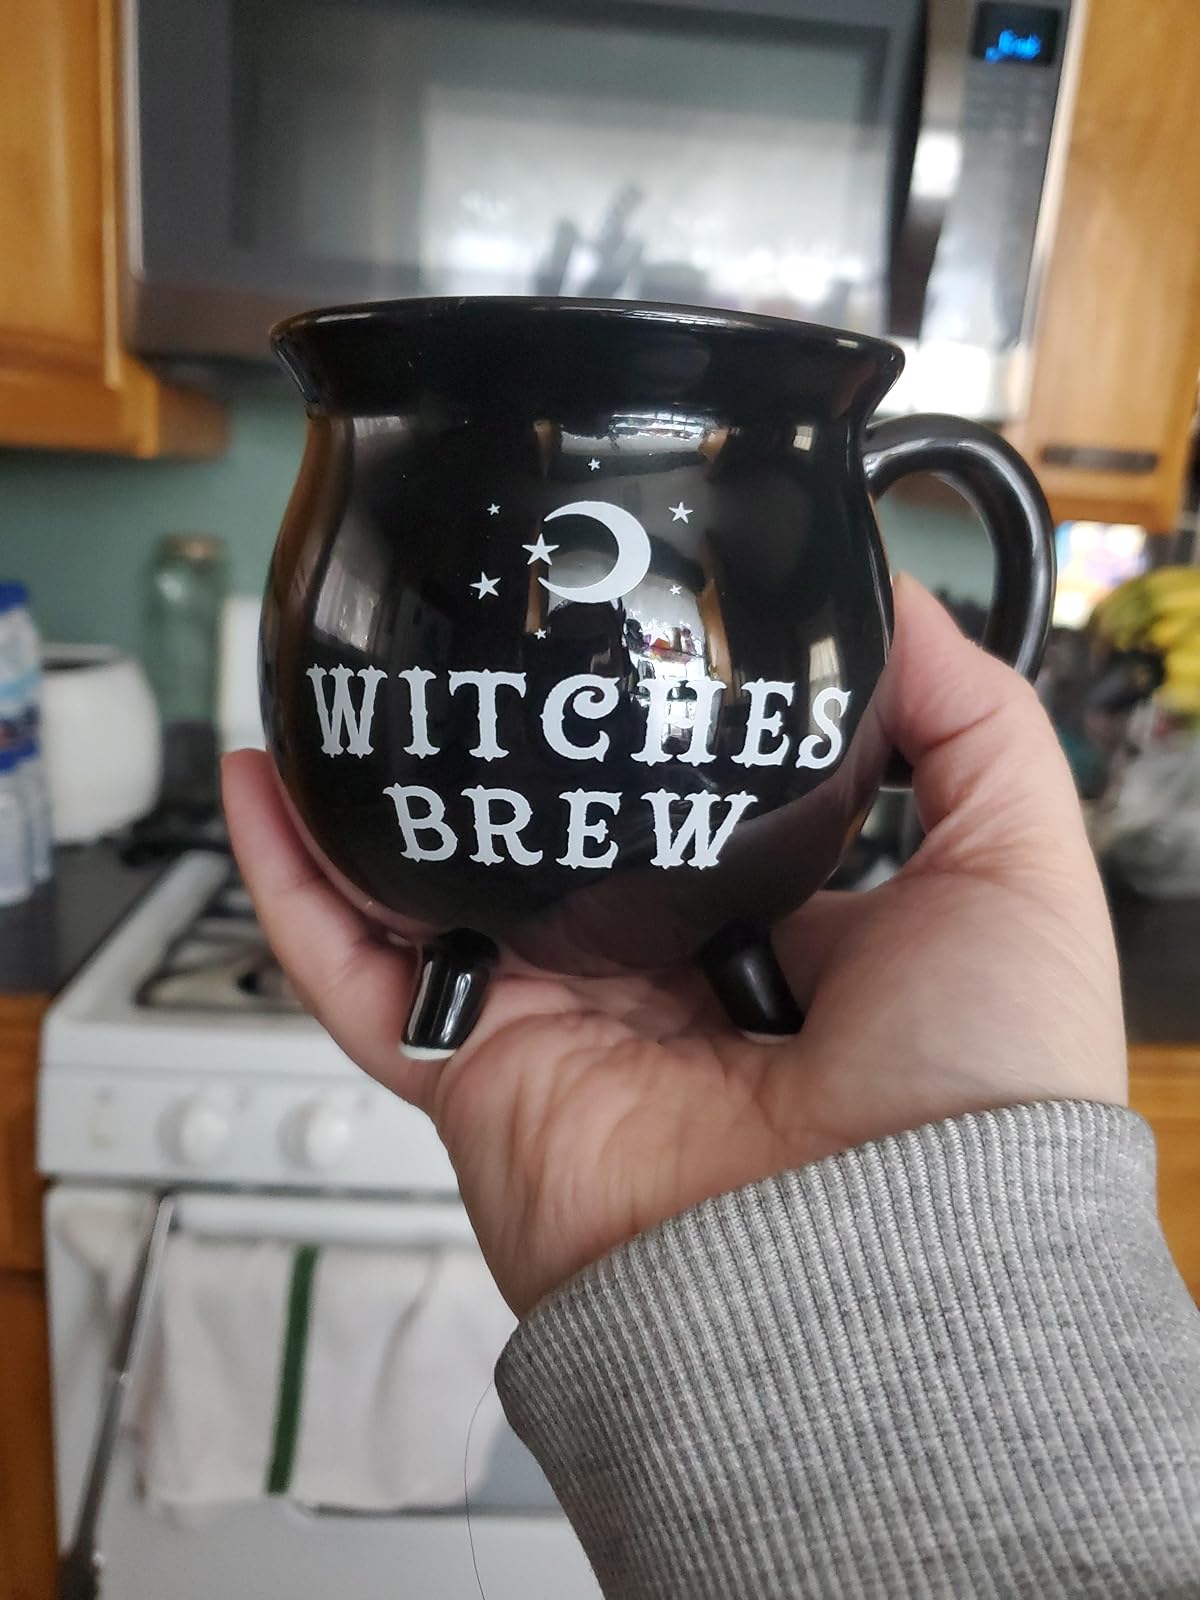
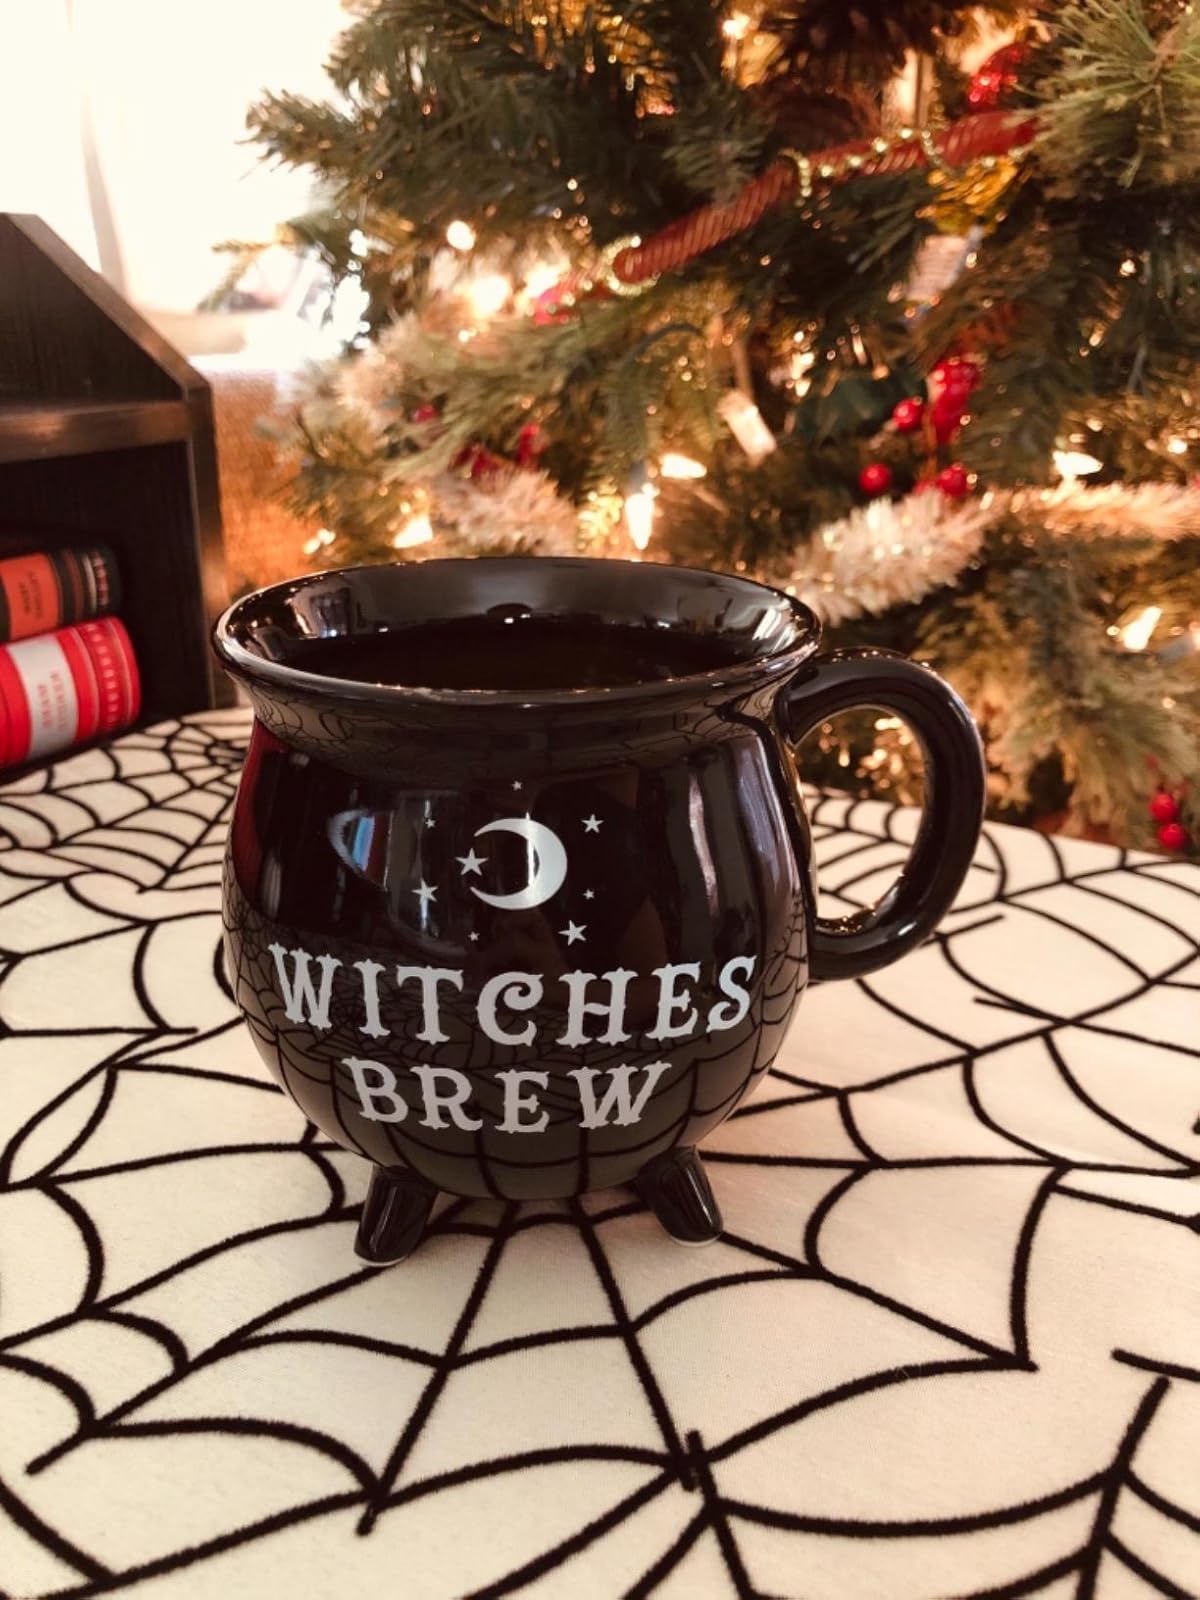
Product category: items_mug
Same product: yes